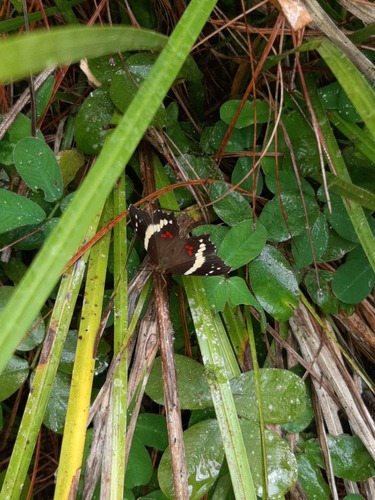
Scientific name: Anartia fatima
Common name: Banded peacock
Family: Nymphalidae
Order: Lepidoptera
Pollinator type: Primary pollinator
Habitat: Open areas and gardens
Geographic range: South America
Conservation status: Least Concern